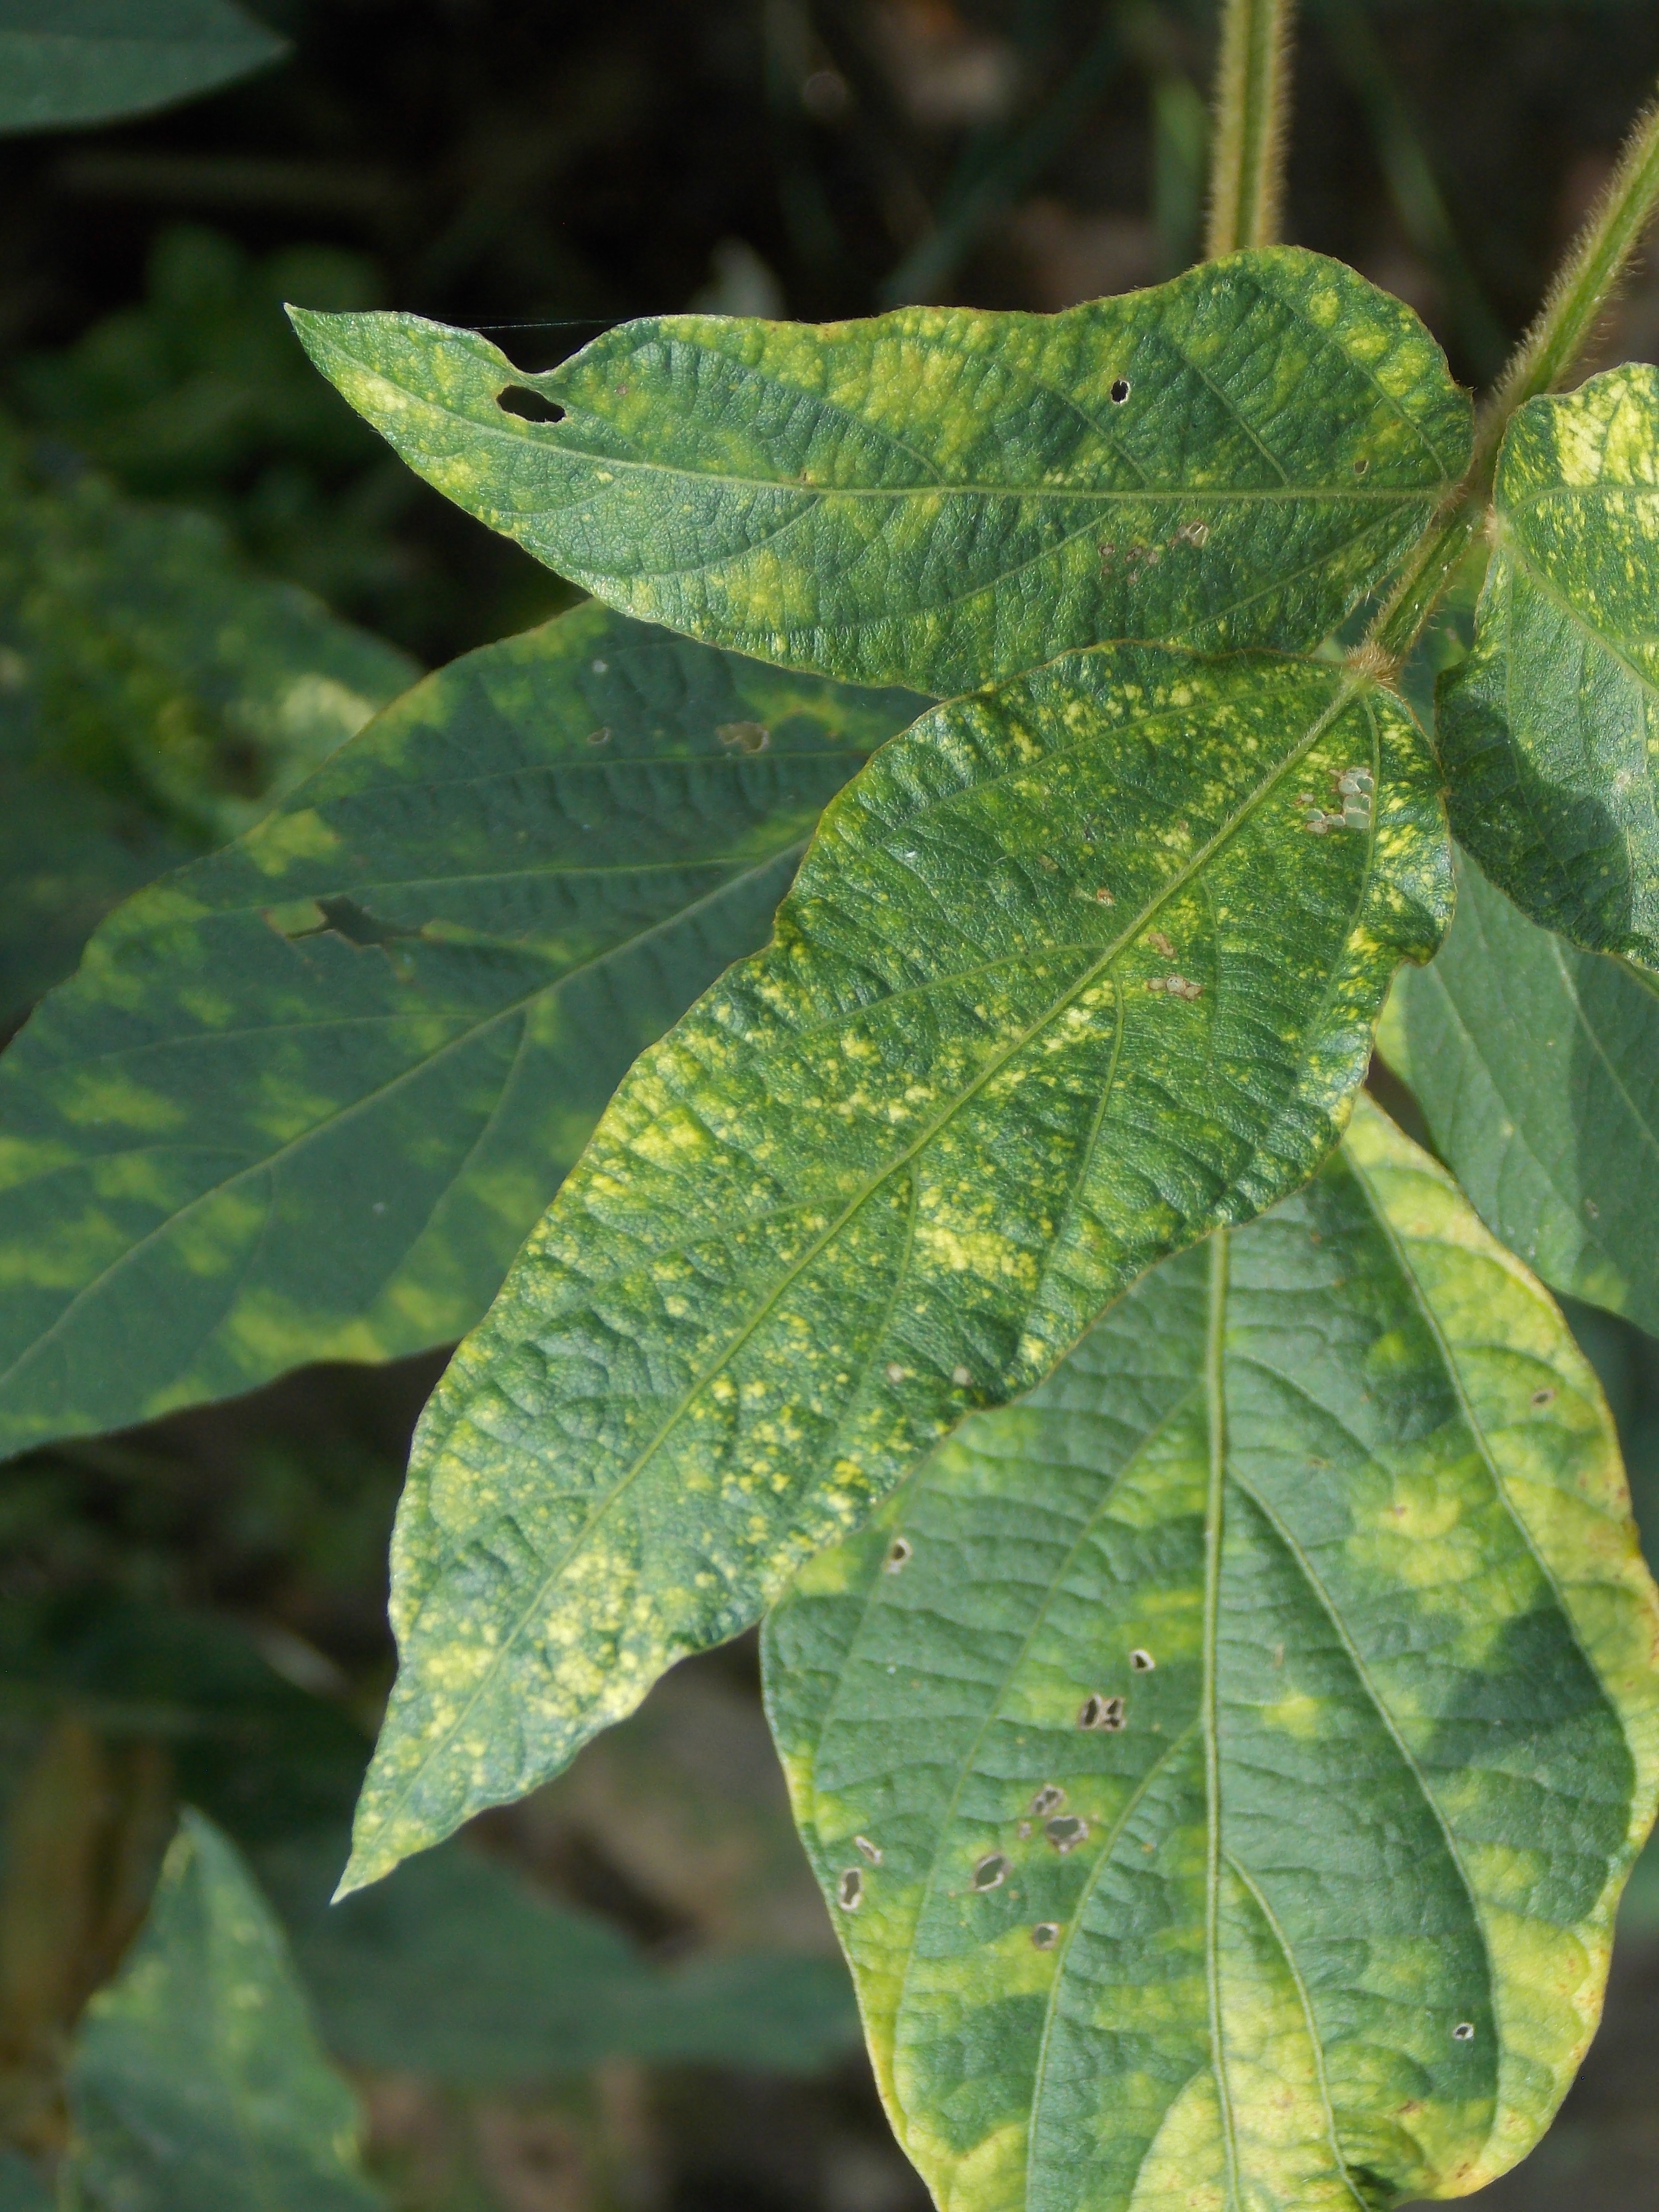
Label: Disease